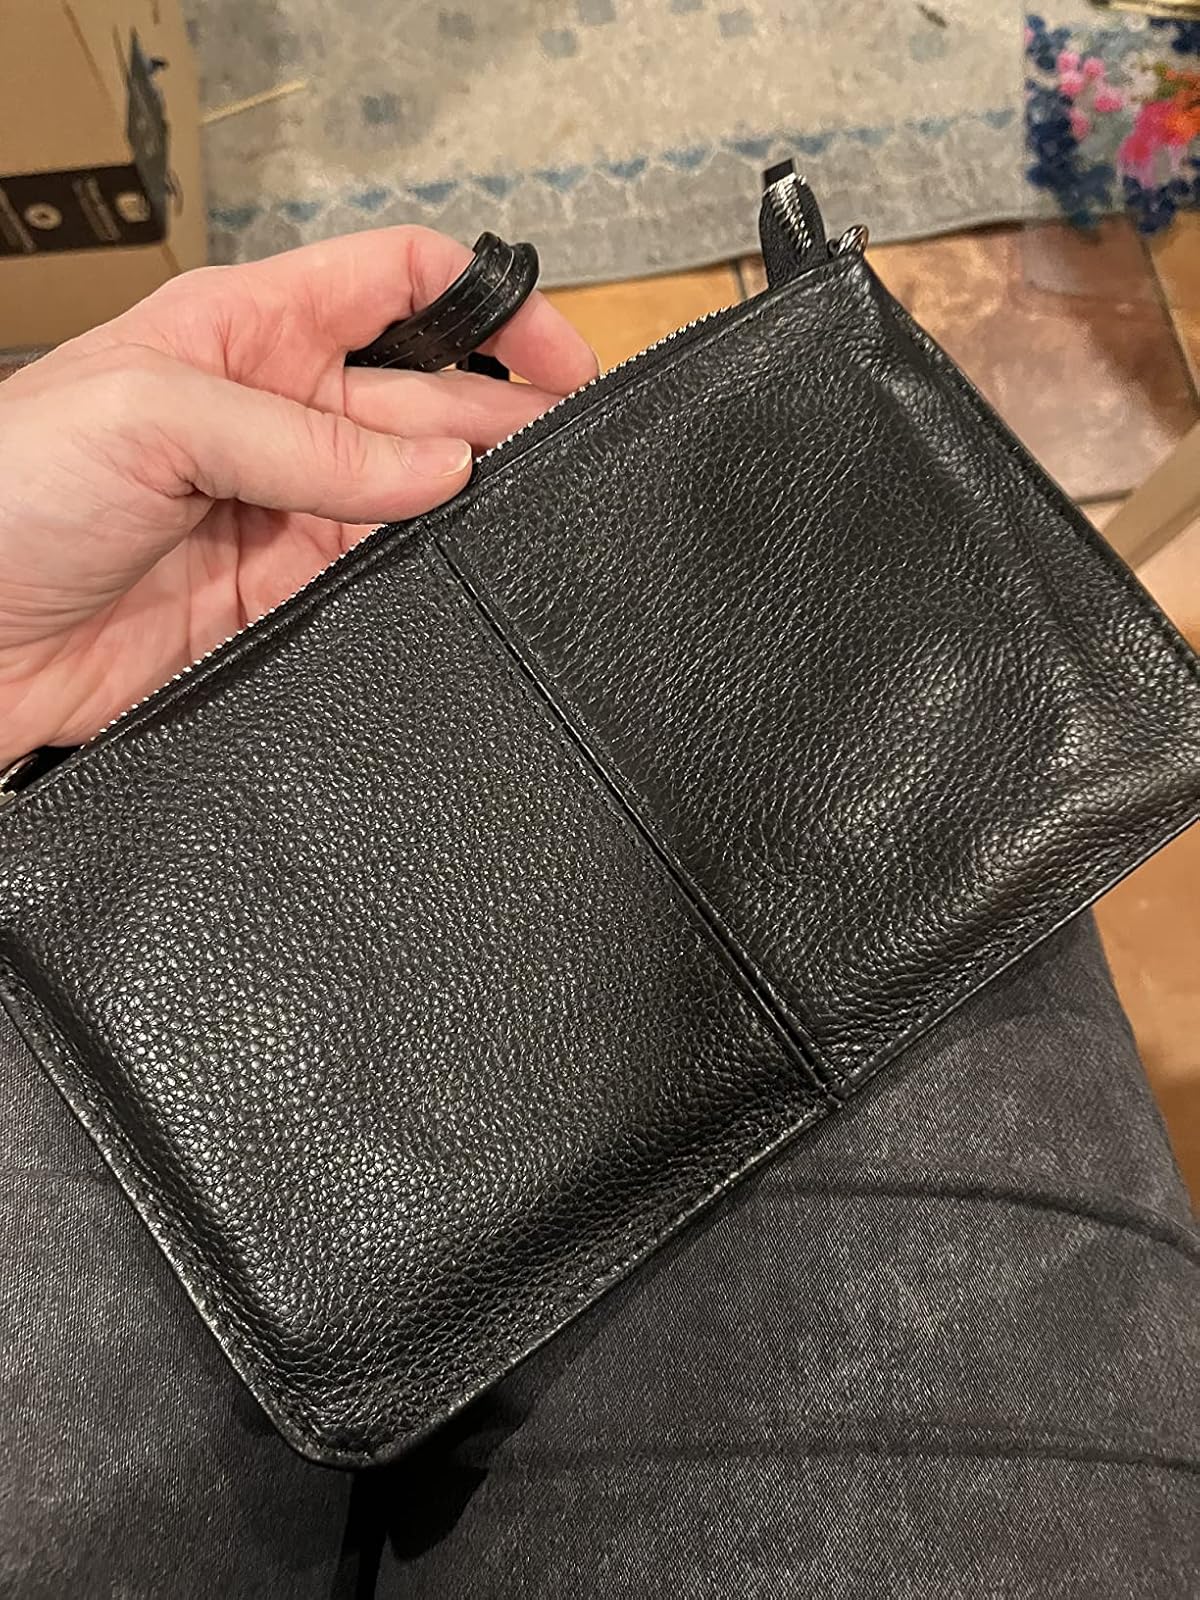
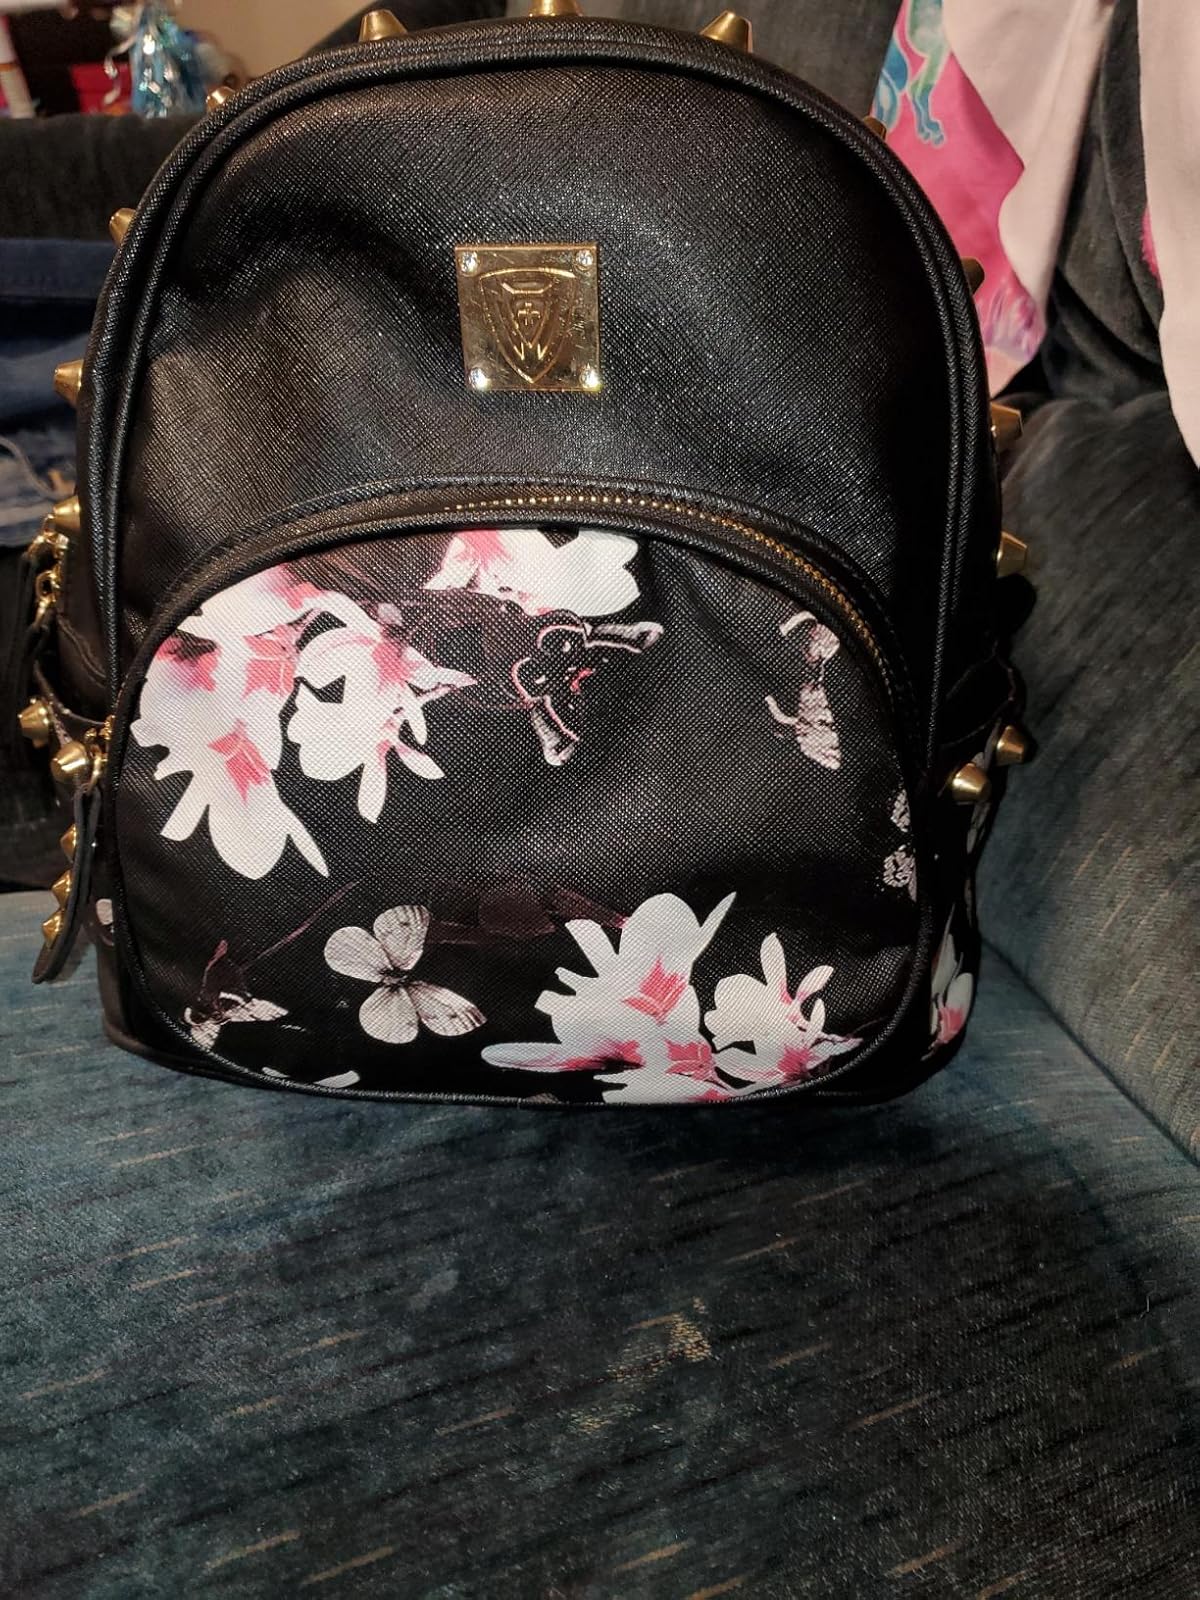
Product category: accessories_handbag
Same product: no